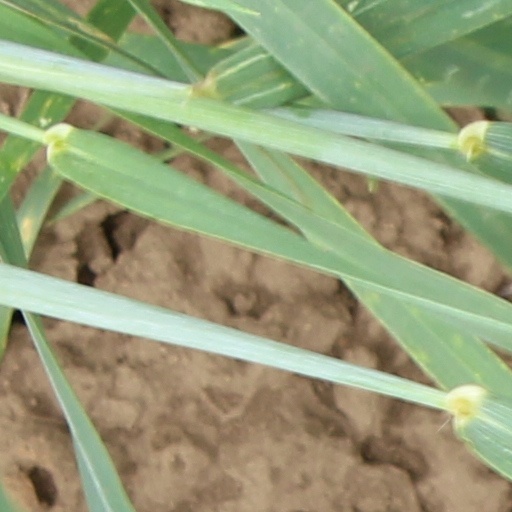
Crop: wheat